Hackfalls Arboretum

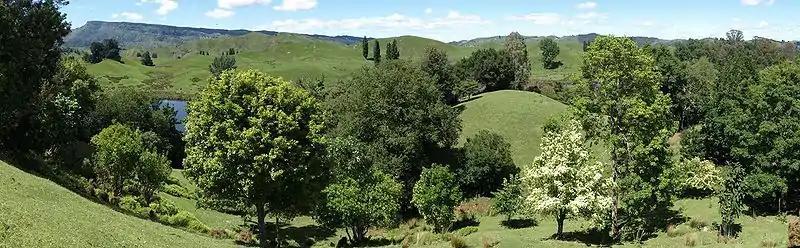
View from "the Ridge" to the south. In the background: Mount Whakapunake

Bob Berry was born in 1916 at Tiniroto, and became a farmer, like his grandfather and his father were before. But he developed a special interest in trees. He lived at Hackfalls since 1924, and from the early fifties he took over the running of Hackfalls Station and began collecting trees. Until that time, only trees with a commercial interest were planted. Trees were grown for timber, or as fence posts (mainly Lombardy Poplars), or as fruit trees. From 1954 onward, soon after his father's death Berry began planting trees for their beauty and botanical interest, “starting with ease to grow willows and poplars, then a few oaks which he found did rather well there. Thus began a forty year love affair with the genus Quercus, resulting in his now having the biggest collection in the country, with Bob our leading authority on oaks”.